Serhiy Shkarlet

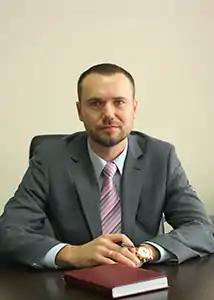
Shkarlet in 2010

Serhiy Mykolayovych Shkarlet (born 19 October 1972) is a Ukrainian economist and politician. On 25 June 2020 he was assigned as acting Minister of Education and Science. On 17 December 2020, the Verkhovna Rada (Ukraine's national parliament) appointed Shkarlet as Minister of Education and Science. Parliament dismissed him 20 March 2023.